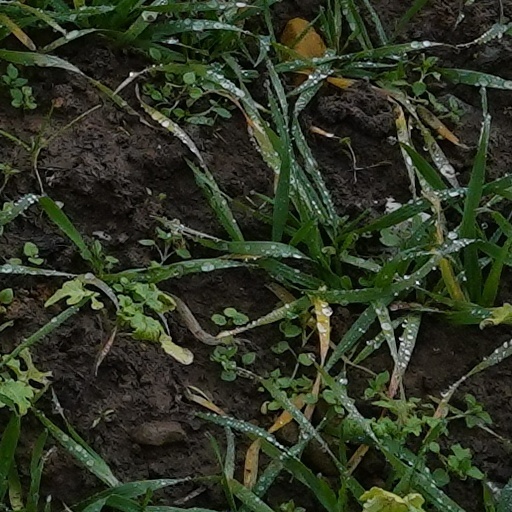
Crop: wheat